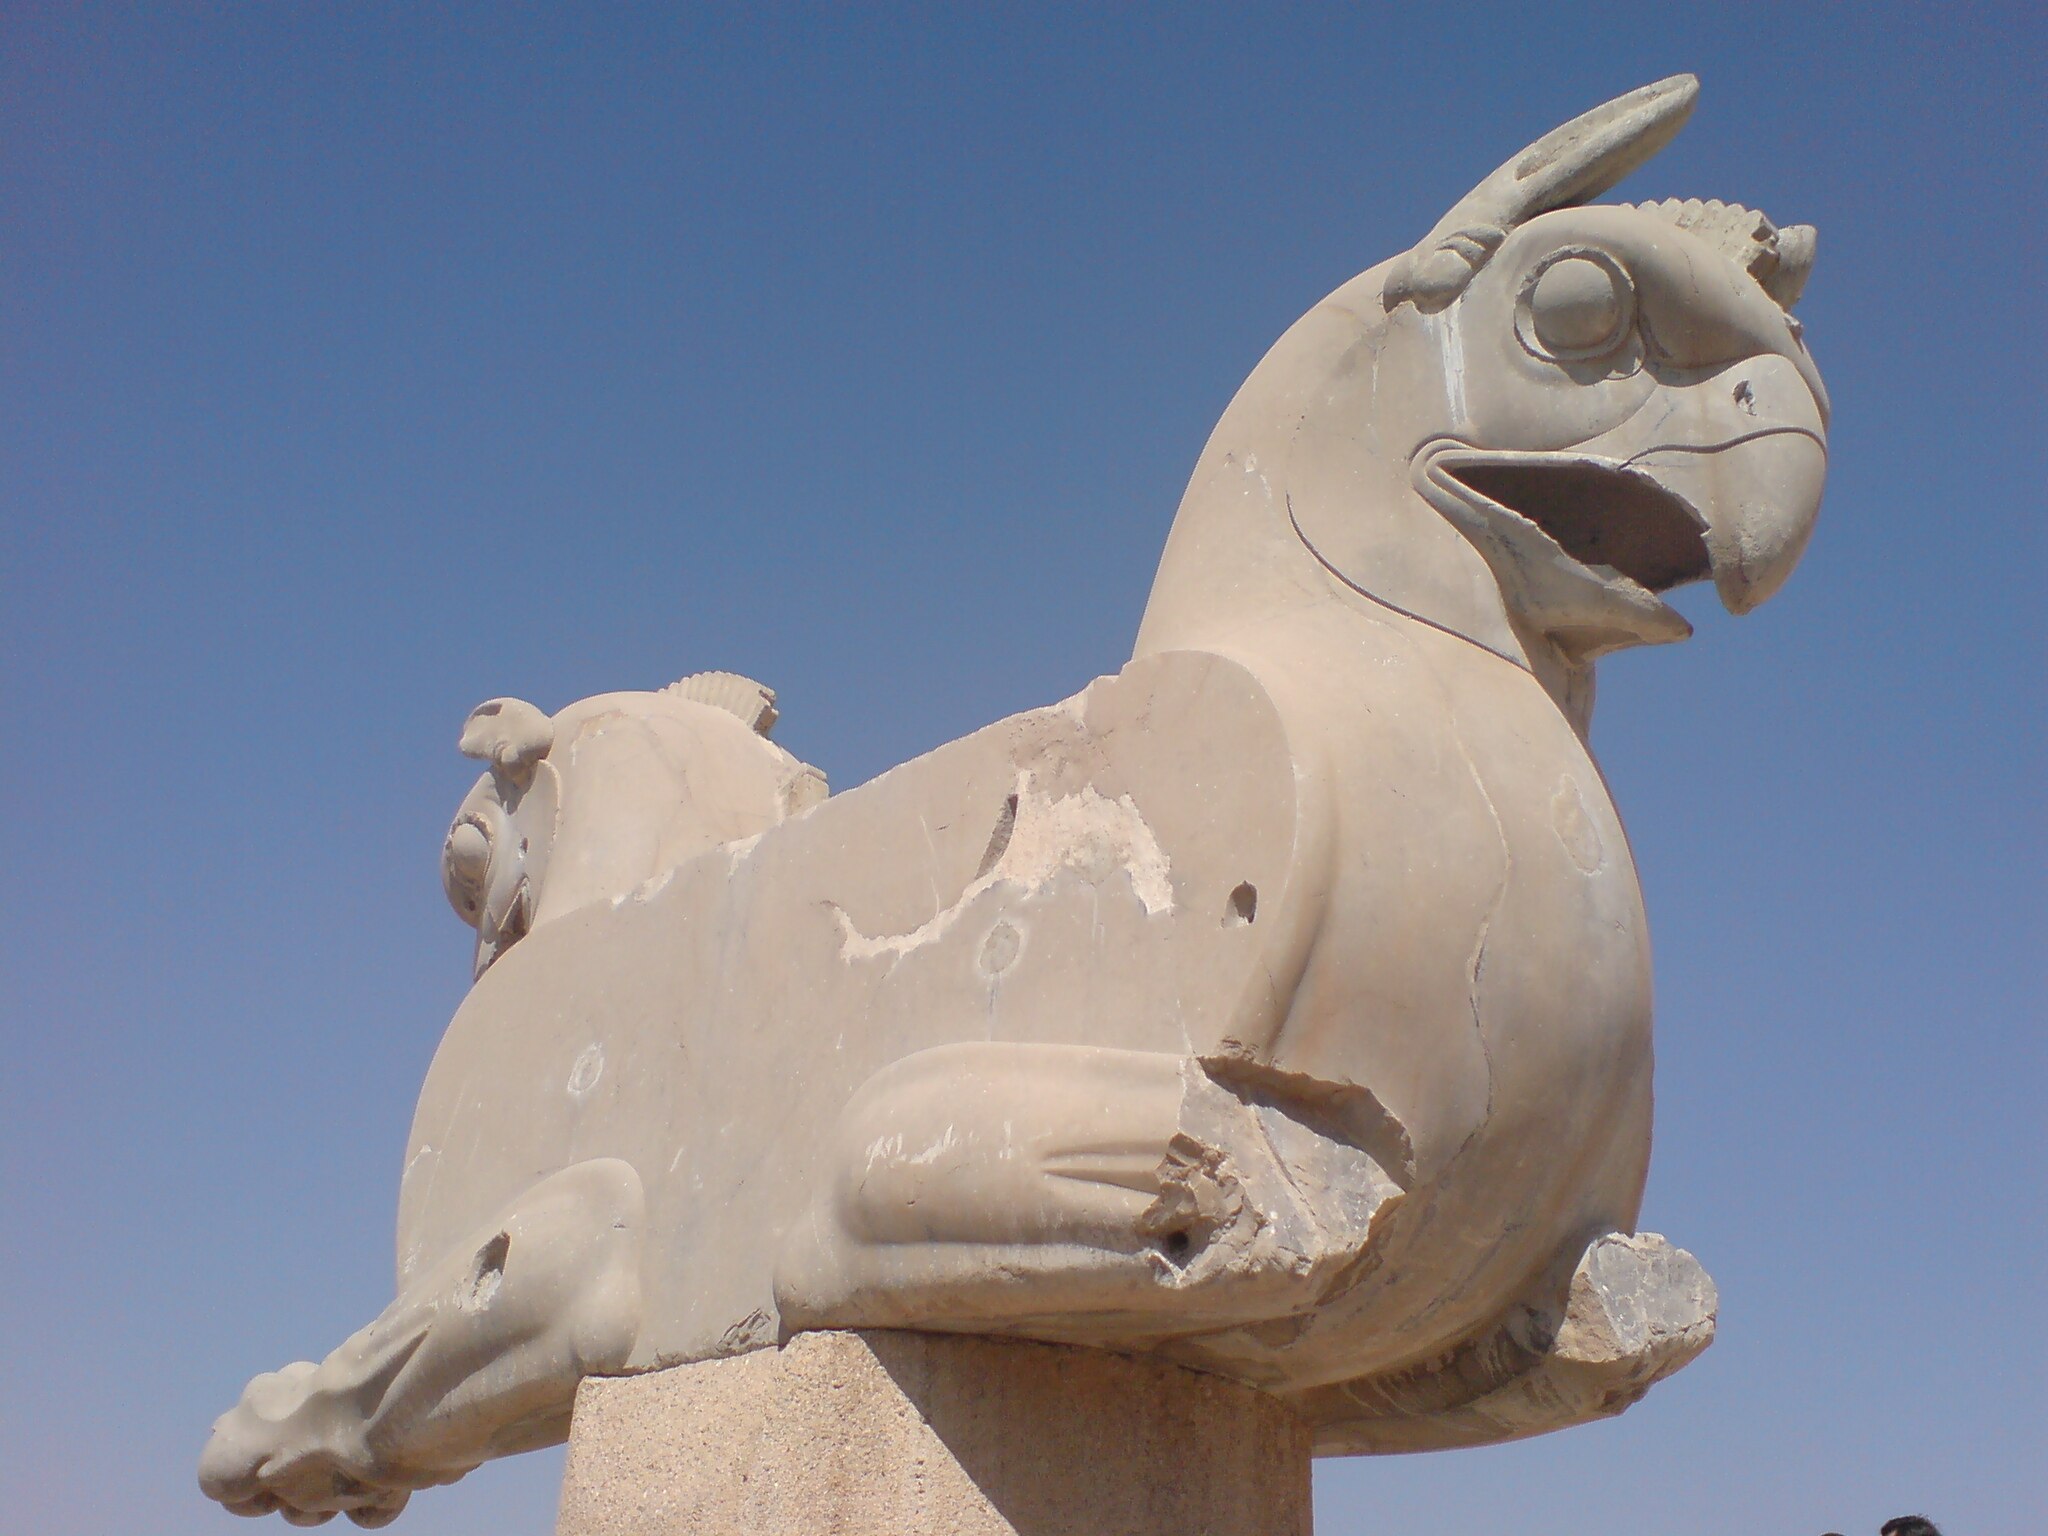
Title: سرستون تخت جمشید
Description: سرستون تخت جمشید
Date: 2008-01-22 10:49:58
Categories: GFDL, License migration redundant, Self-published work, Taken with Sony Ericsson K800i, Griffin capitals in Persepolis